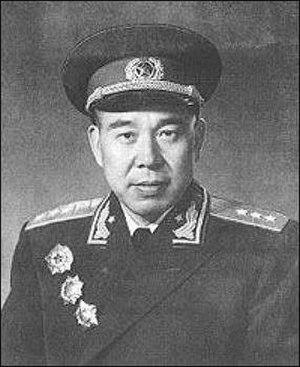
Huang Yongsheng est un général de l' Armée populaire de libération de la Chine. En 1955, Huang obtint le poste de Shang Jiang et il continua à monter dans la hiérarchie communiste durant les années 1950 et 1960, devenant finalement le chef d'état-major de Lin Biao pendant la révolution culturelle. En raison des liens étroits avec Lin Biao, Huang fut purgé après la mort de ce dernier en 1971.